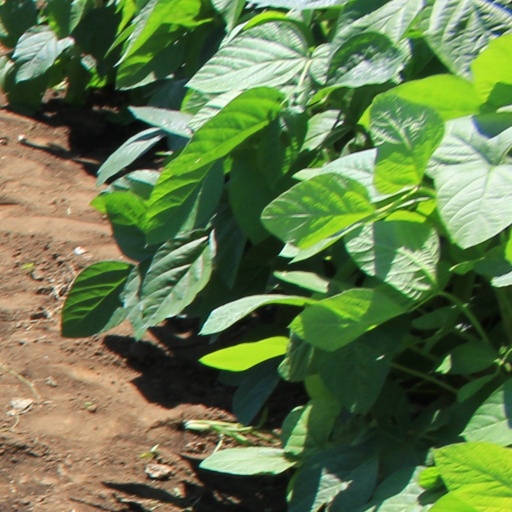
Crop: soybean